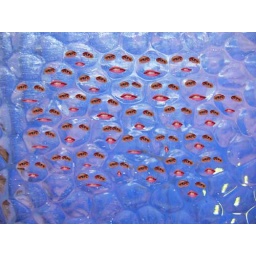
This uses photos of my mouth, eyes and the backround is a photo of glass in a door